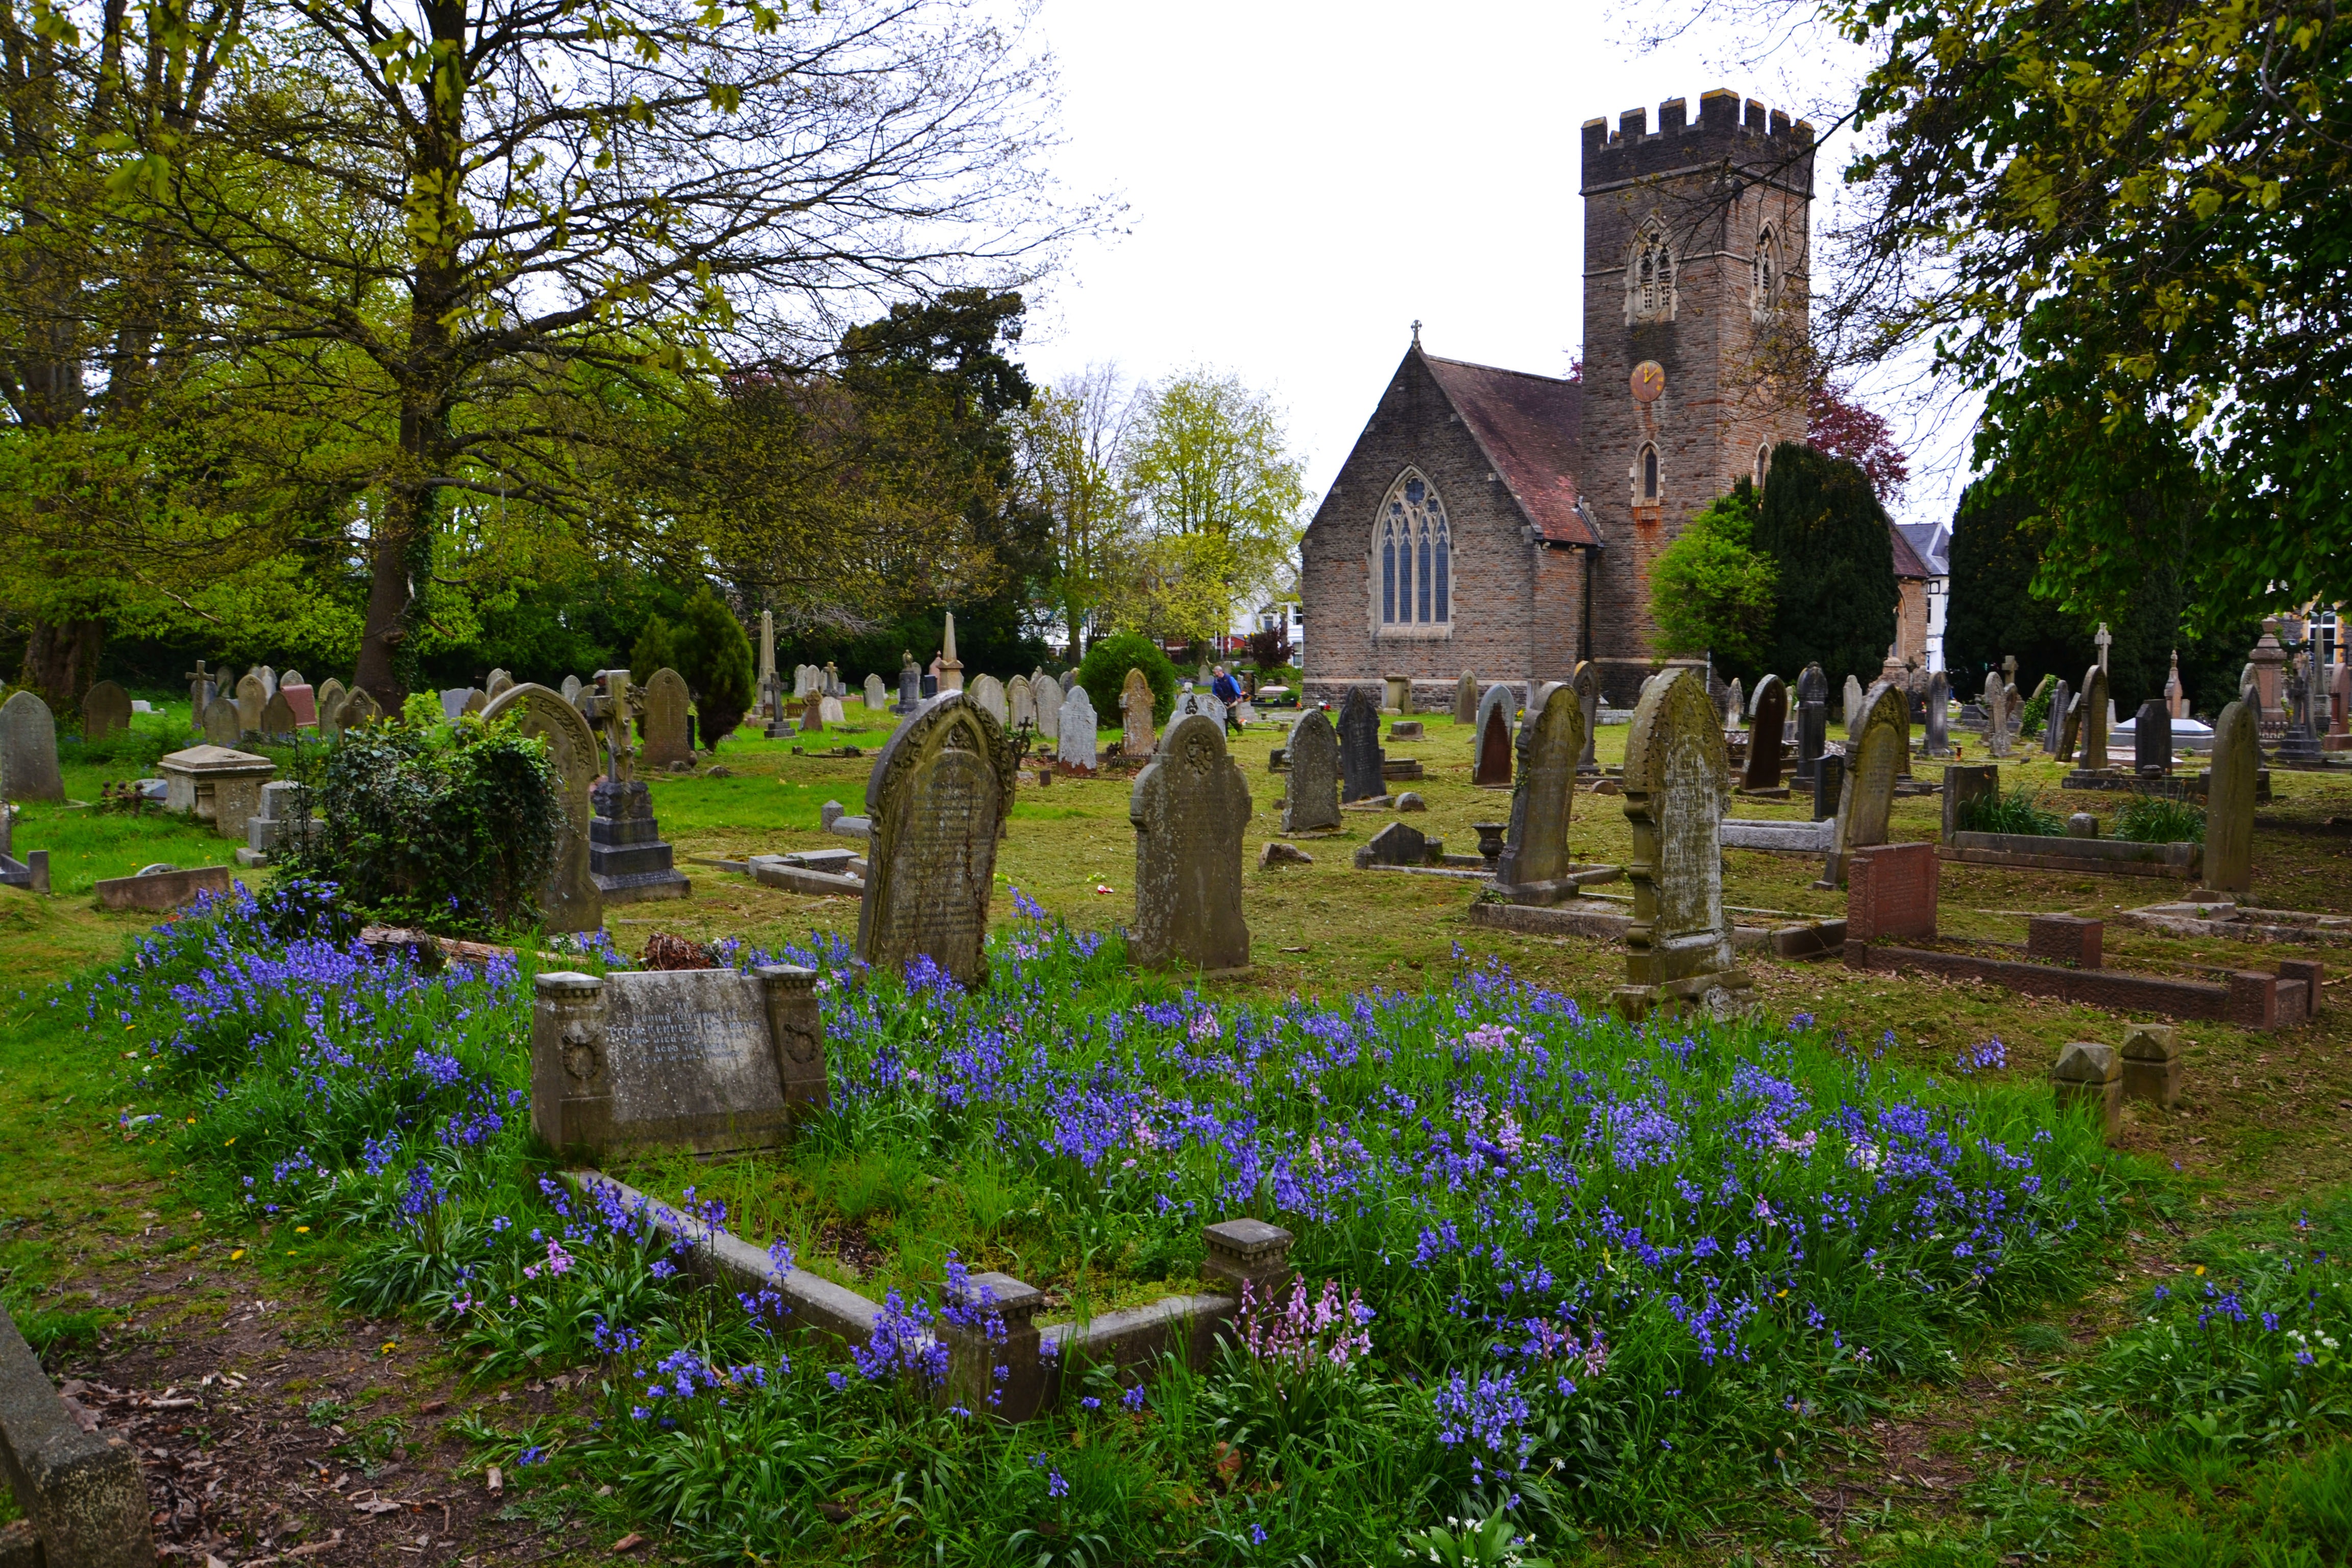
old, spooky, stone, monument, dark, mystery, symbol, religion, ancient, memory, church, cross, cemetery, garden, christian, dead, tombstone, death, gothic, spiritual, weathered, grave, religious, memorial, graveyard, scary, fear, gravestone, faith, headstone, creepy, prayer, ghost, christianity, bury, horror, tomb, estate, haunted, graves, churchyard, funeral, burial, evil, nobody